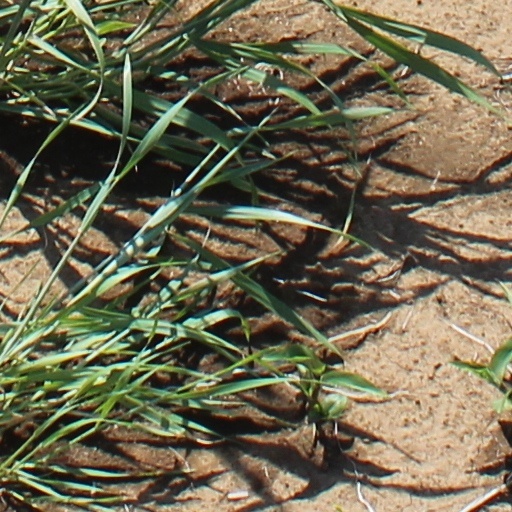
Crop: wheat